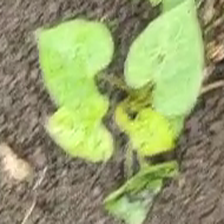
Weed species: Obscure_morning _glory(Ipomoea obscura)